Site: brandenburg
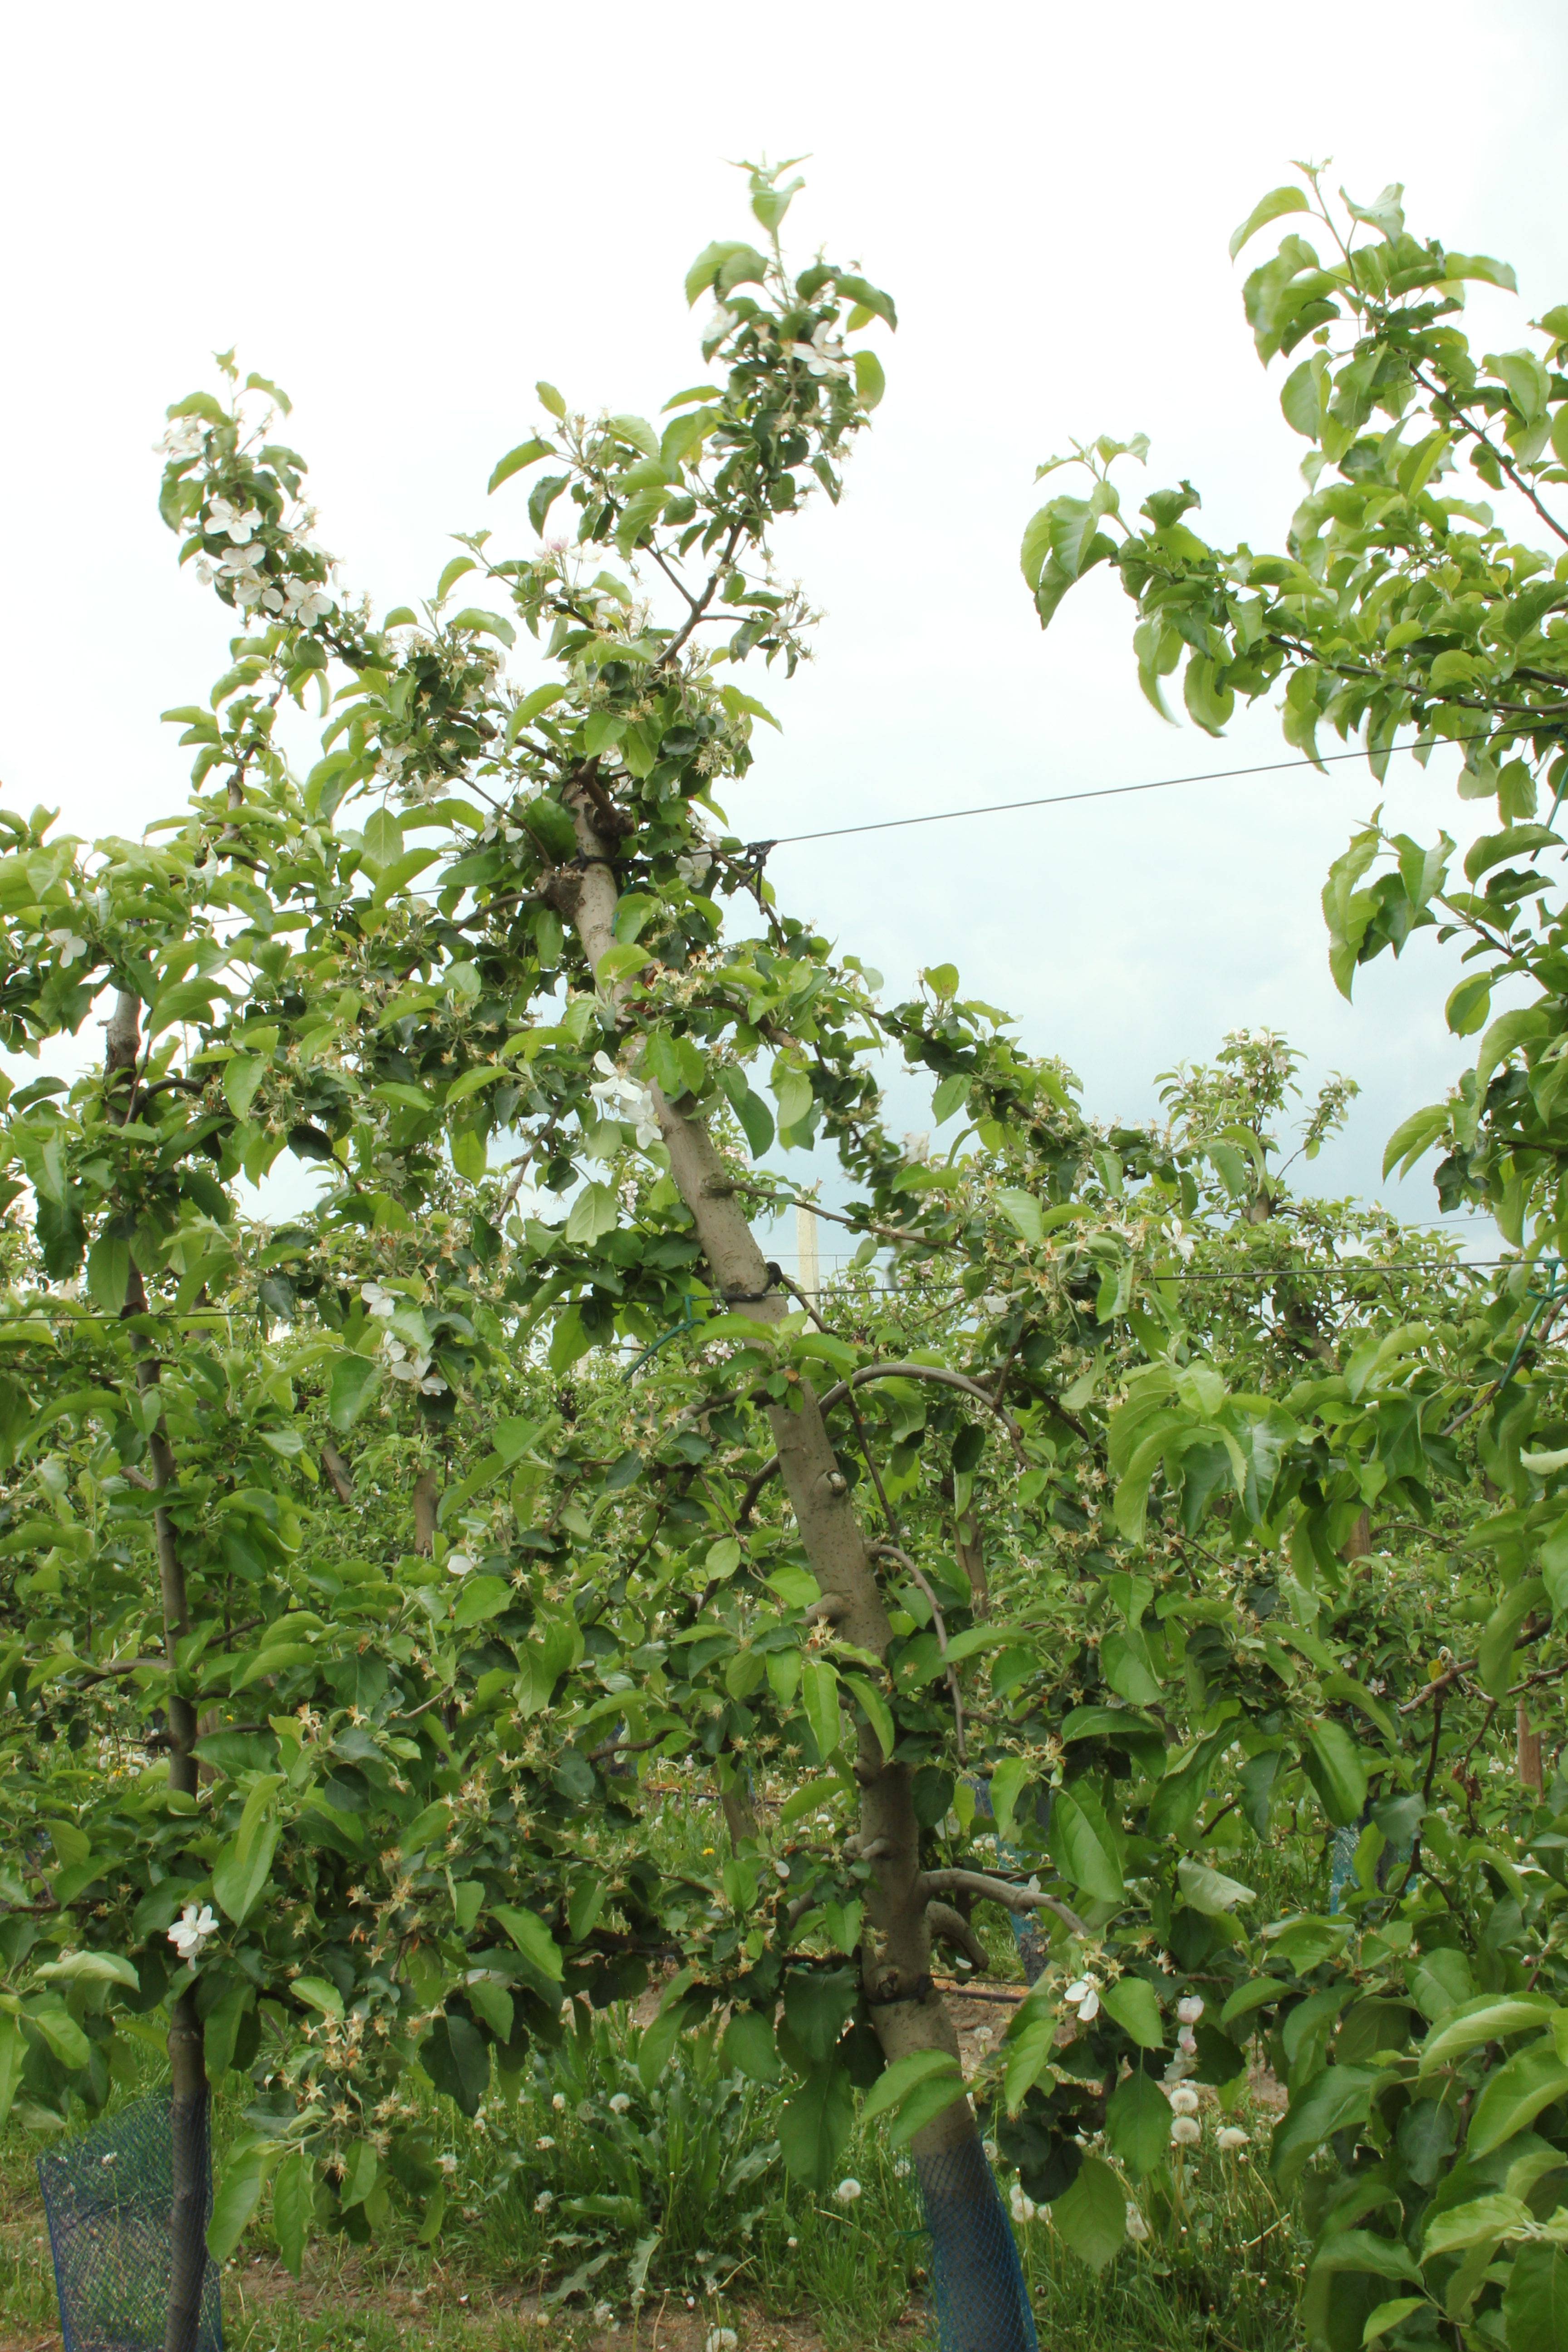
Growth stage (BBCH 67): Flowering